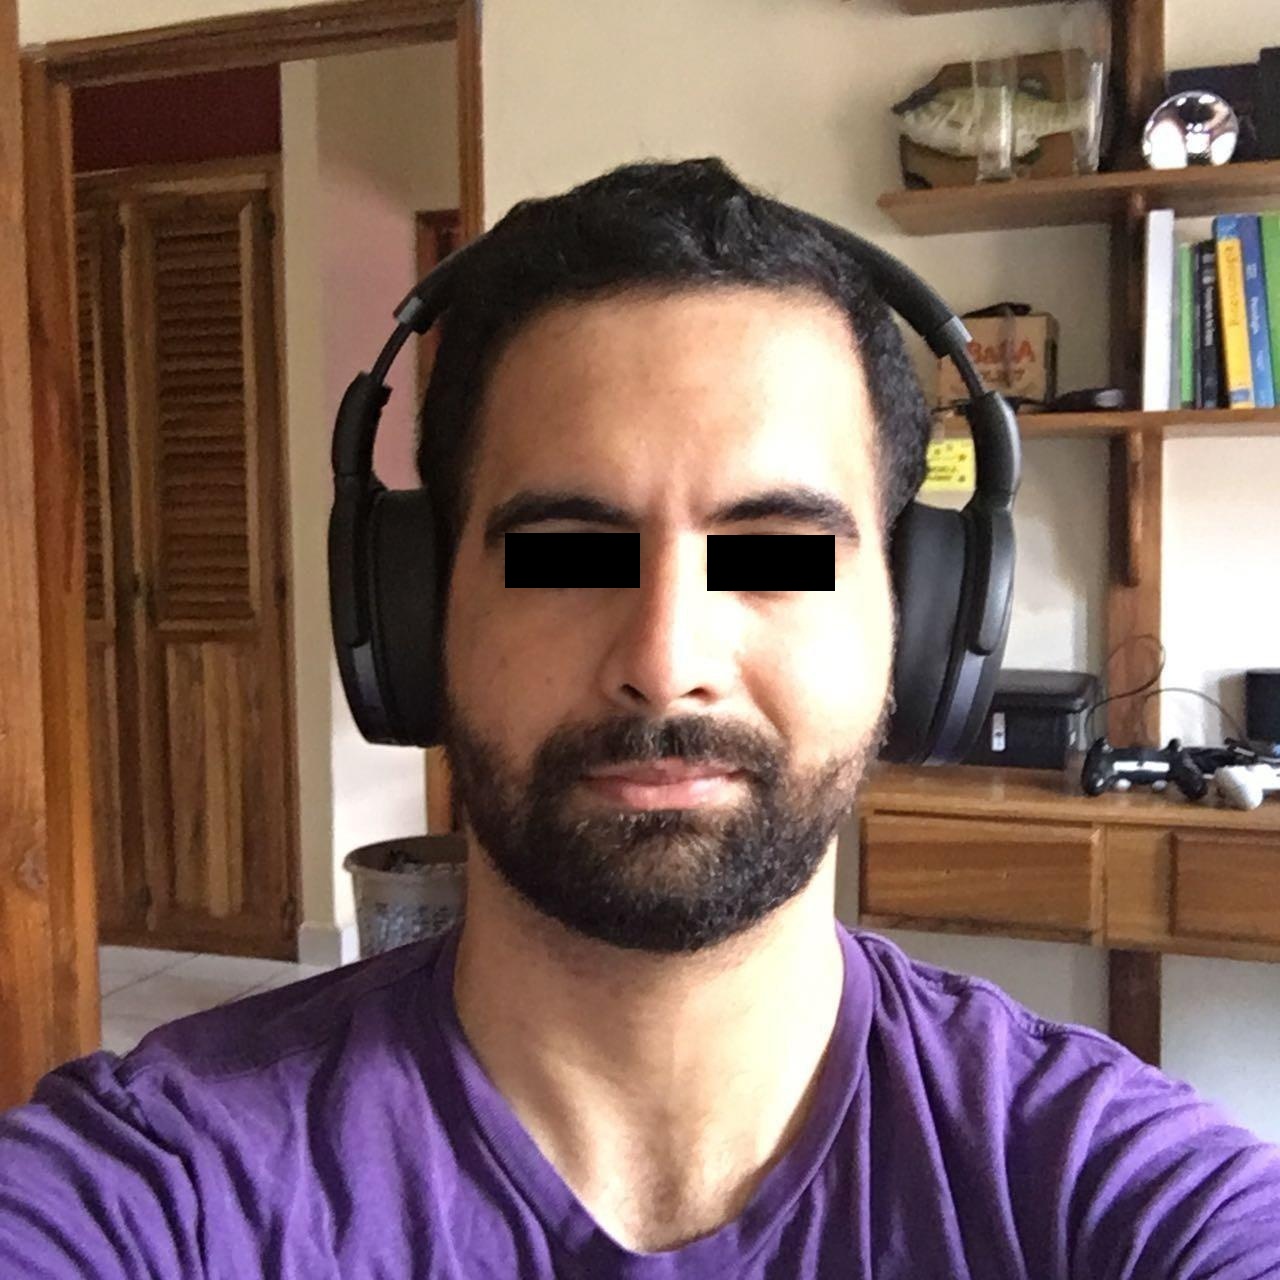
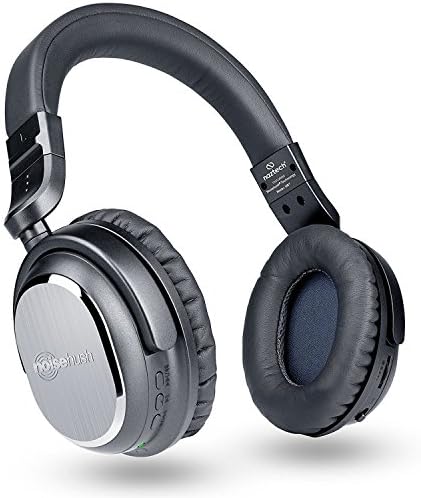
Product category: headphones
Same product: no